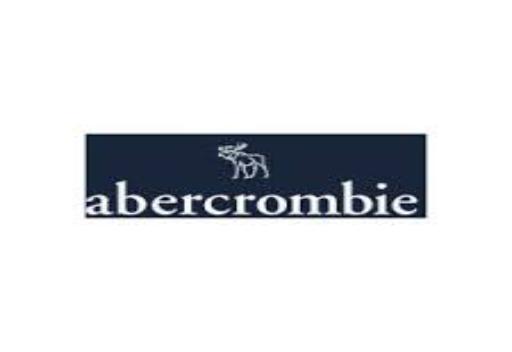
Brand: Abercrombie
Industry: Clothes